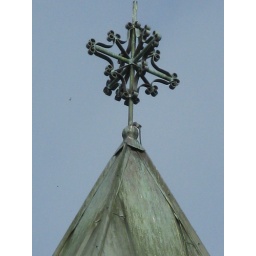
A view of the cross on top of the bell tower at the abbey in Trappist, Kentucky.